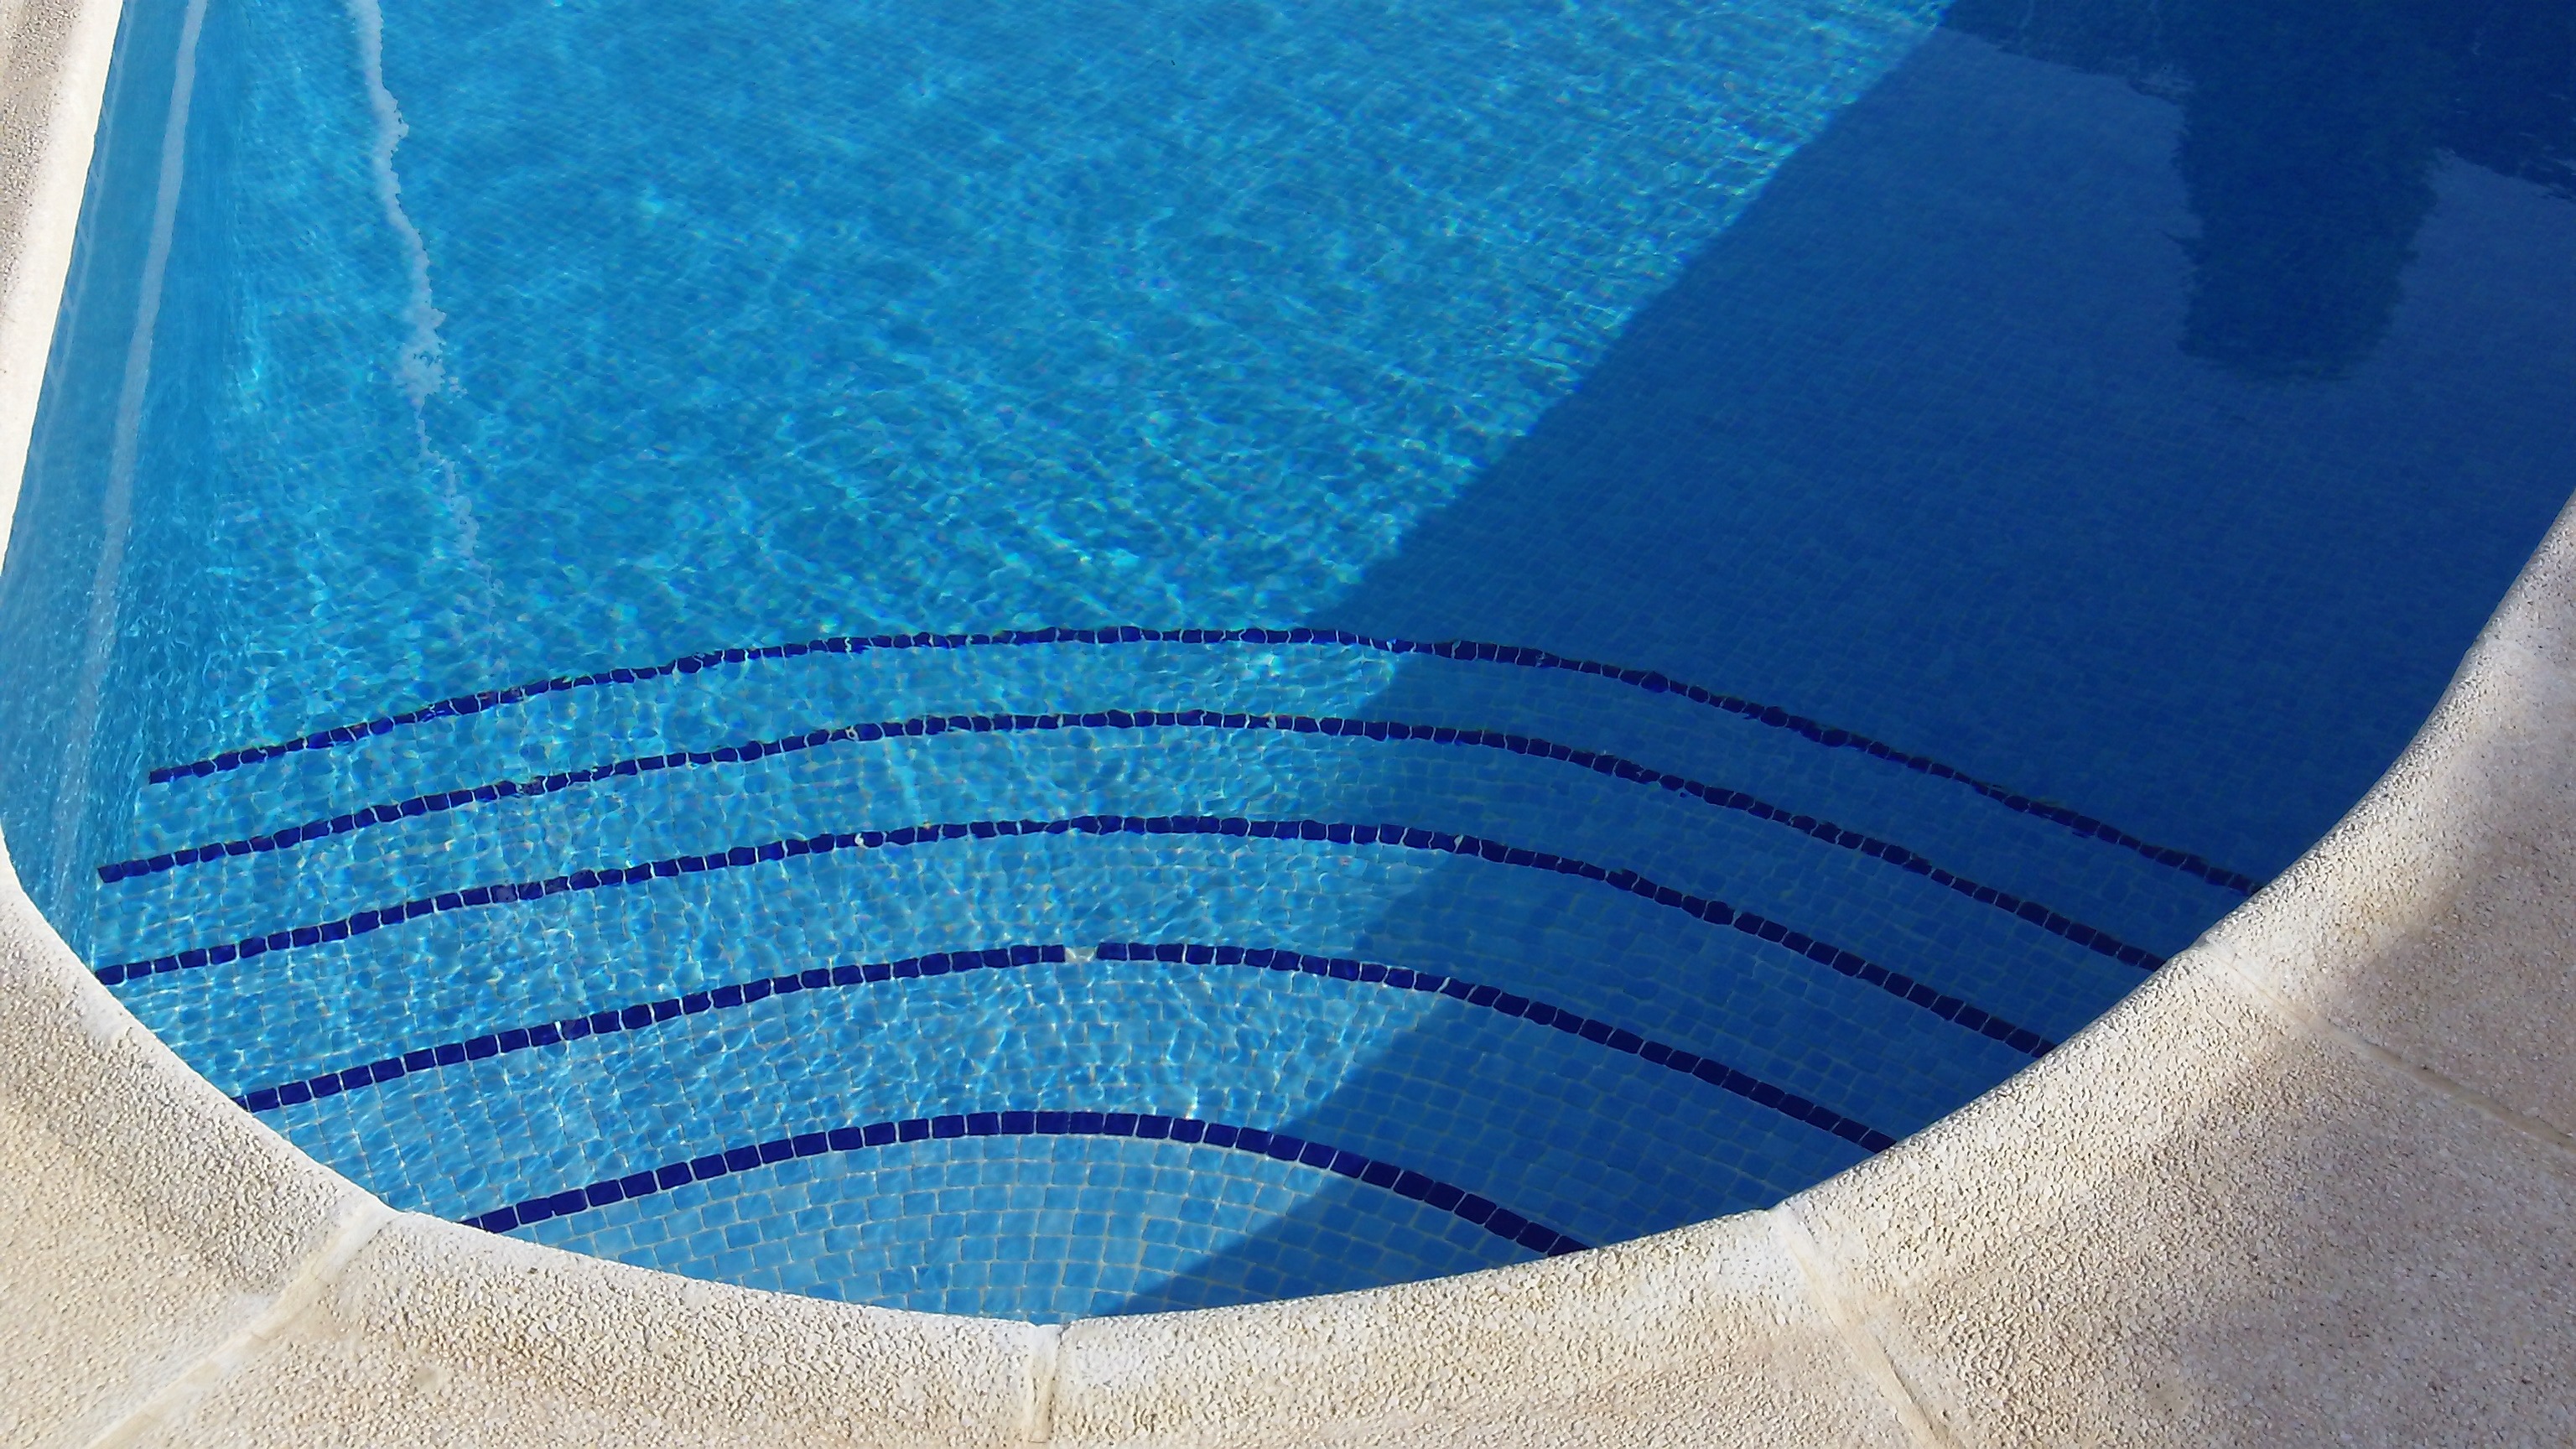
outdoor, vacation, recreation, pool, line, reflection, relax, swimming pool, blue, leisure, circle, swimming, relaxation, luxury, spa, flooring